National Public Lands Day

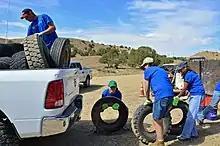
Volunteers collecting trash for National Public Lands Day 2014

National Public Lands Day (NPLD) is celebrated annually at public lands in the United States on the fourth Saturday of September. A signature event of the National Environmental Education Foundation, it promotes both popular enjoyment and volunteer conservation of public lands.